Nicholas Nickleby

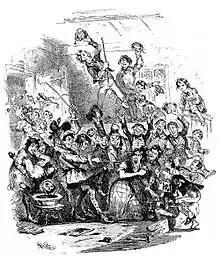
The breaking up at Dotheboys Hall.

In London, Nicholas, aided by Ralph’s clerk Newman Noggs, confronts his uncle over false accusations from Squeers’ daughter Fanny. Ralph disowns them, prompting Nicholas to leave with Smike. They join Vincent Crummles’ theatrical troupe, achieving temporary success. Meanwhile, Kate, fired after a workplace rivalry, becomes a companion to socialite Mrs. Wittiterly but faces further harassment from Hawk. Noggs alerts Nicholas, who returns to protect Kate.